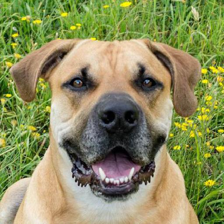
Label: animals